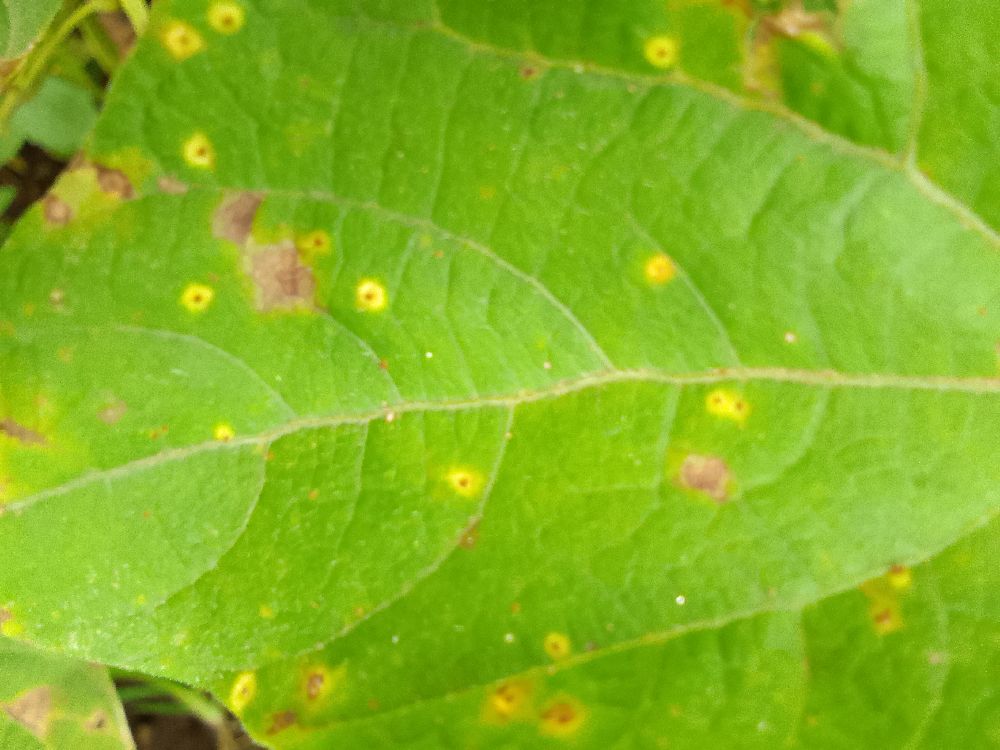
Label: rust